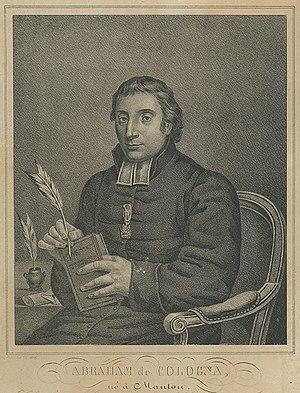
Abraham Vita de Cologna (1755-1832)
Abraham de Cologna, orateur et homme politique italien, fut grand-rabbin de France aux côtés de David Sintzheim et d'Emmanuel Deutz.
Le Consistoire central israélite de France est l'institution créée en 1808 par Napoléon Iᵉʳ pour administrer le culte israélite en France, sur le modèle des deux autres religions officielles. Il nomme le grand rabbin de France.